Interstate 75 in Kentucky

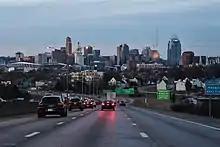
I-71/I-75 descending into Cincinnati from Covington along the "Cut-in-the-Hill"

As it approaches Lexington, I-75 gradually begins entering the commercial developments of the city. After passing the neighborhood of Autumn Ridge, its first interchange in downtown is with Man o' War Boulevard. It then stays in a northwest direction as it also passes near a hospital part of Baptist Health. The Interstate turns to the north and has an interchange with US 60 (Winchester Road), which leads to downtown. I-75 curves northwest again and has an interchange with I-64, which merges with I-75, beginning a concurrency and retaining I-75's exit numbers. The highways jog northwest through more of the city's commercial developments before reaching a parclo interchange with US 27/US 68 (North Broadway). I-64/I-75 stays northwest passing some of Lexington's neighborhoods such as Radcliffe, Joyland, and Winburn before meeting KY 922 (Newtown Pike) for the Bluegrass Parkway and Blue Grass Airport. From here, the routes head almost entirely west before I-64 splits from I-75 to head for Frankfort and Louisville while I-75 continues north through rural terrain. Its next interchange roughly after that is with KY 1973 (Iron Works Pike), providing indirect access to US 25, before entering Scott County a short distance later and crossing a stream known as Cane Run.